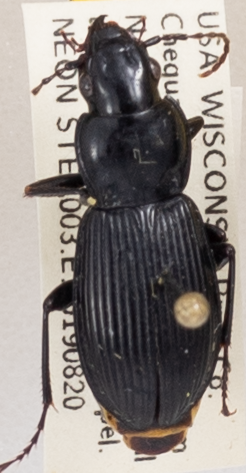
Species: Pterostichus novus
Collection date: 2019-08-20
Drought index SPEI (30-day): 0.512
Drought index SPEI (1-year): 2.09
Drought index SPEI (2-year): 1.13